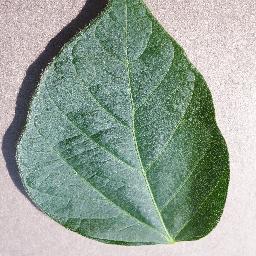
Label: Soybean___healthy